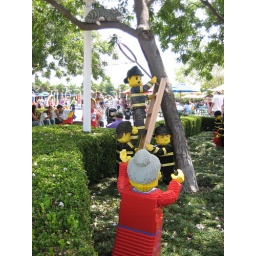
cat in a tree | legoland